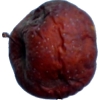
Label: apples